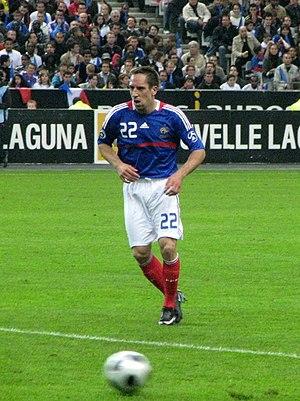
Franck Ribéry, né le 7 avril 1983 à Boulogne-sur-Mer, est un footballeur international français qui évolue au poste de milieu offensif à l'ACF Fiorentina.
Le Chemin Vert est un quartier de la ville de Boulogne-sur-Mer.
Boulogne-sur-Mer est une commune française, sous-préfecture du département du Pas-de-Calais en région Hauts-de-France. Ses habitants sont appelés les Boulonnais.